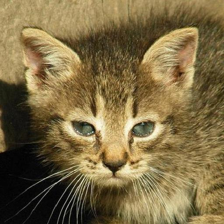
Label: animals